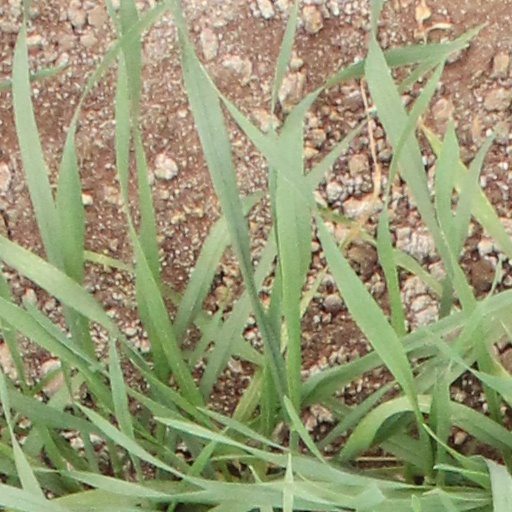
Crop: wheat